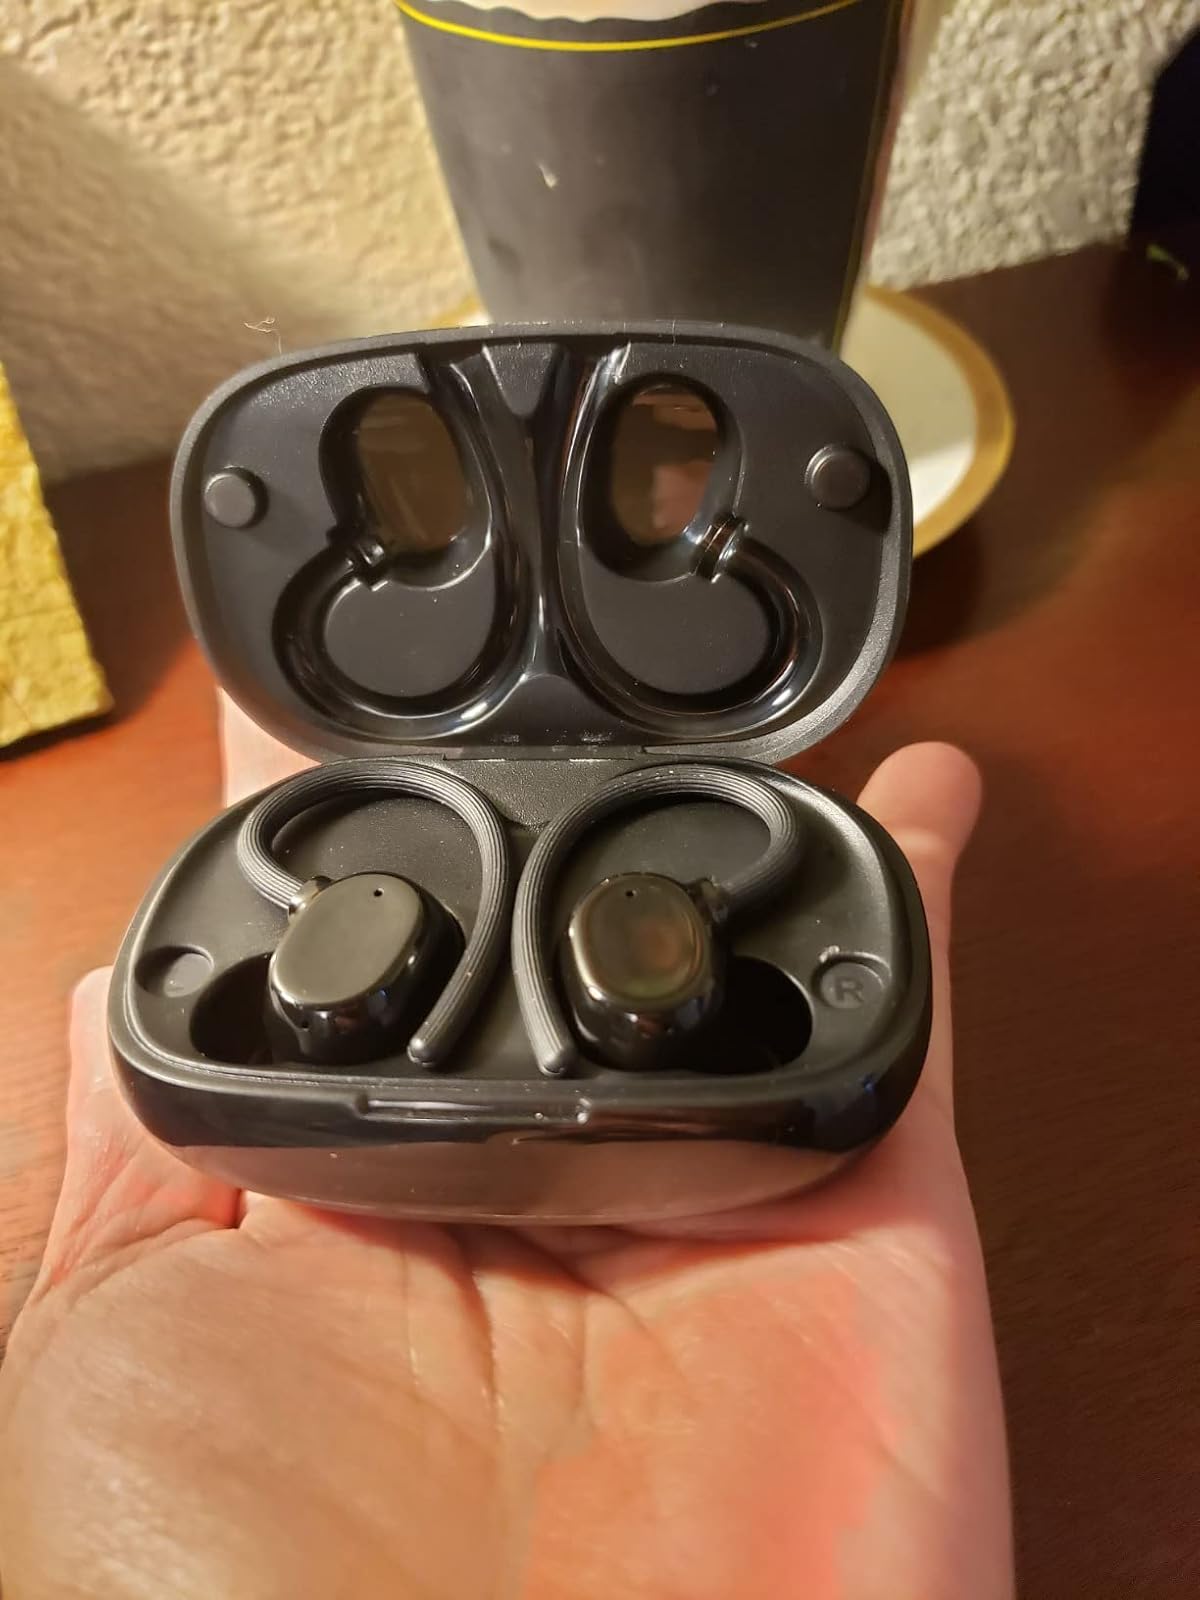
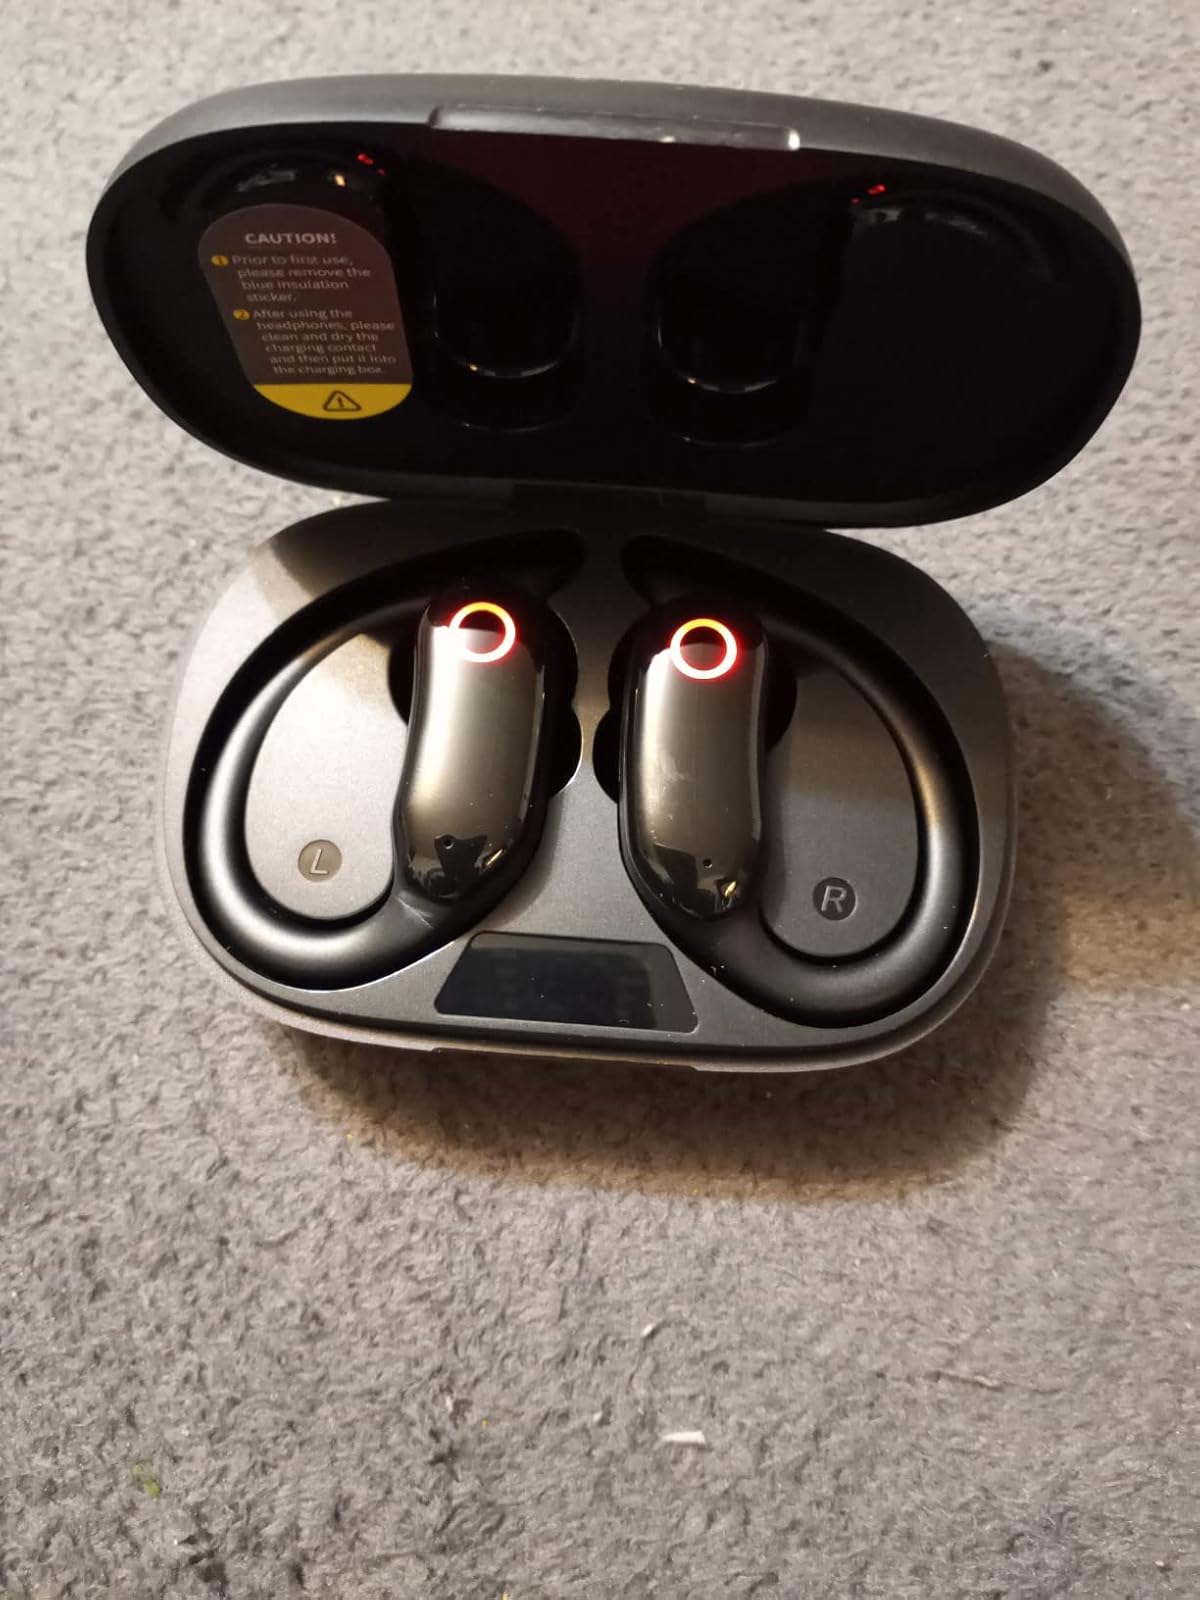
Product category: earbuds
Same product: no